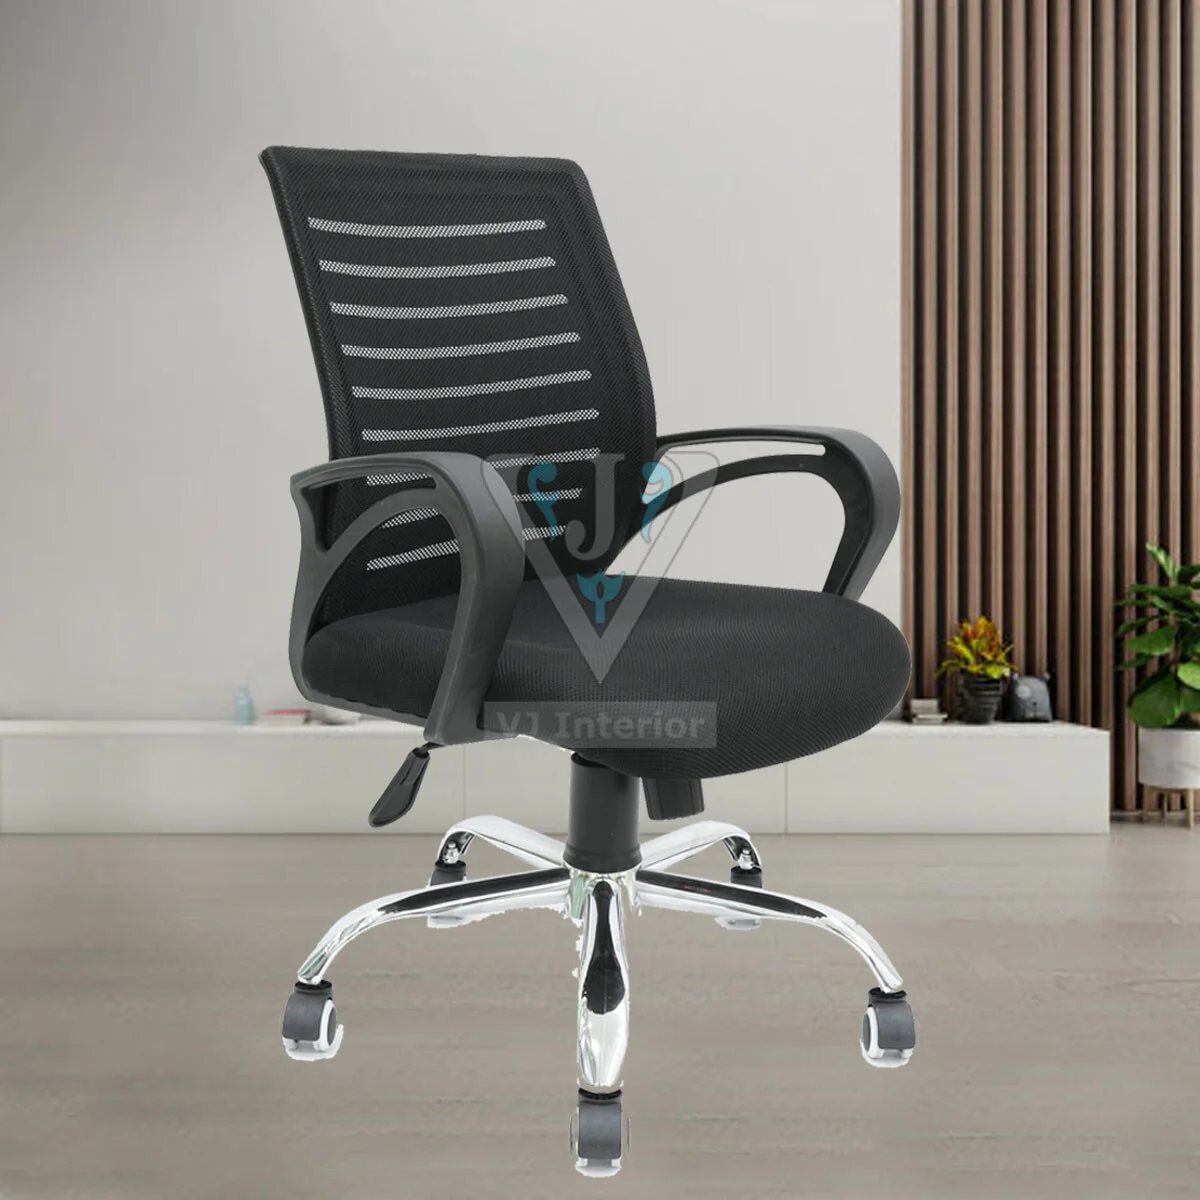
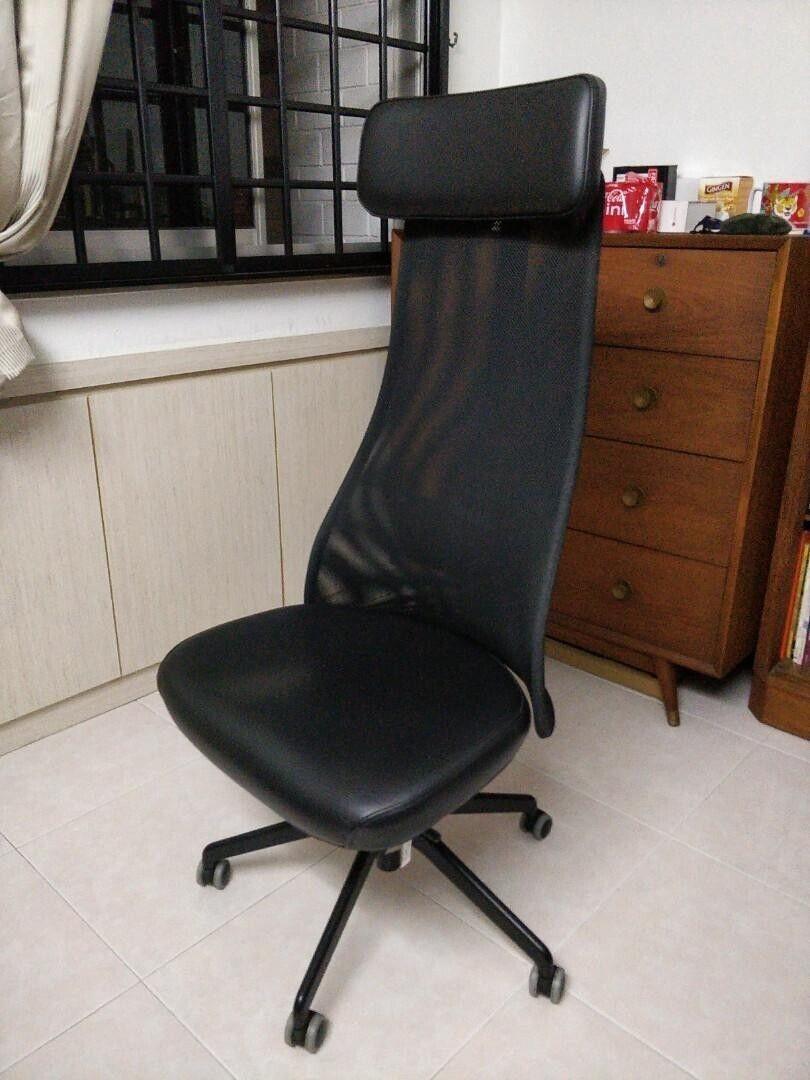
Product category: items_chair
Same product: no